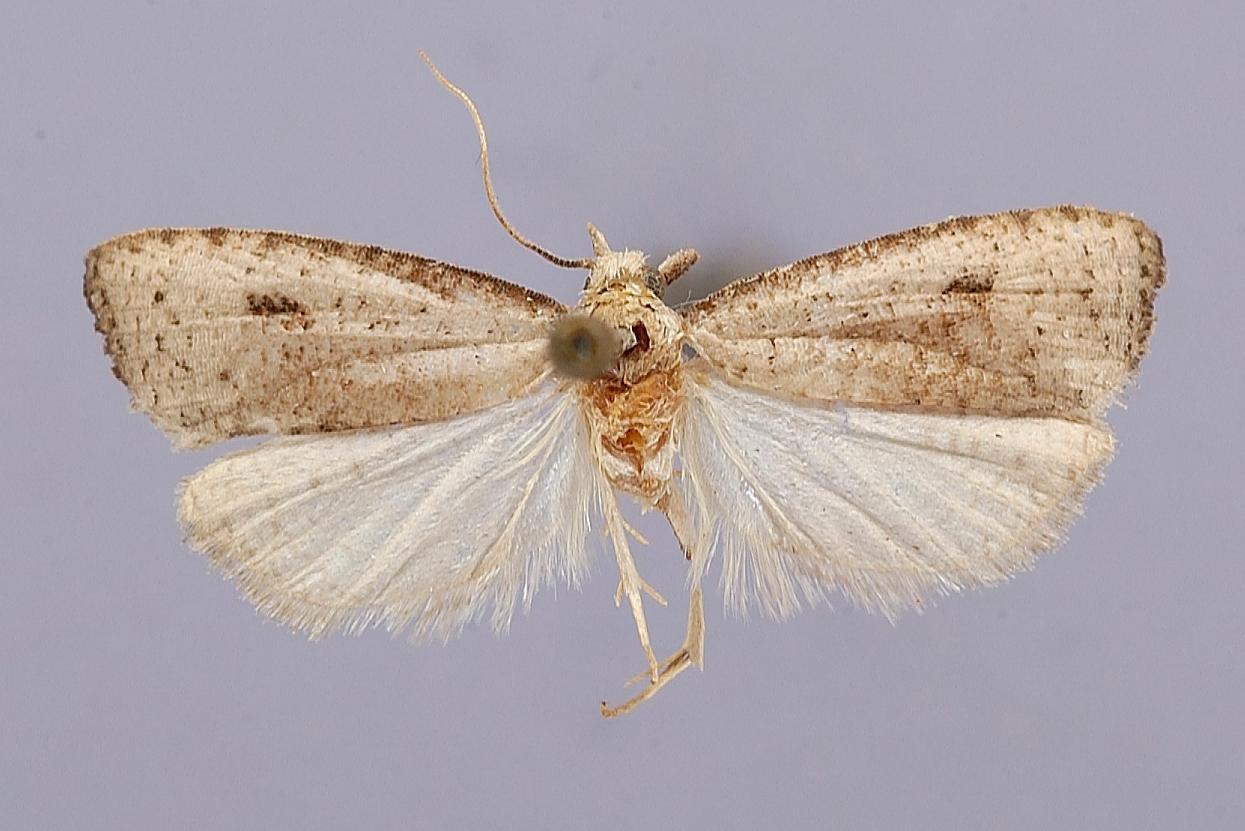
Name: Oregocerata orcula
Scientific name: Oregocerata orcula Razowski, 1988
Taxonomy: Animalia, Arthropoda, Insecta, Lepidoptera, Tortricidae
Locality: Cochabamba, Incachaca, tropical cloud area, 2100 m, Cochabamba, Bolivia
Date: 27 Aug 1956 to 5 Sep 1956